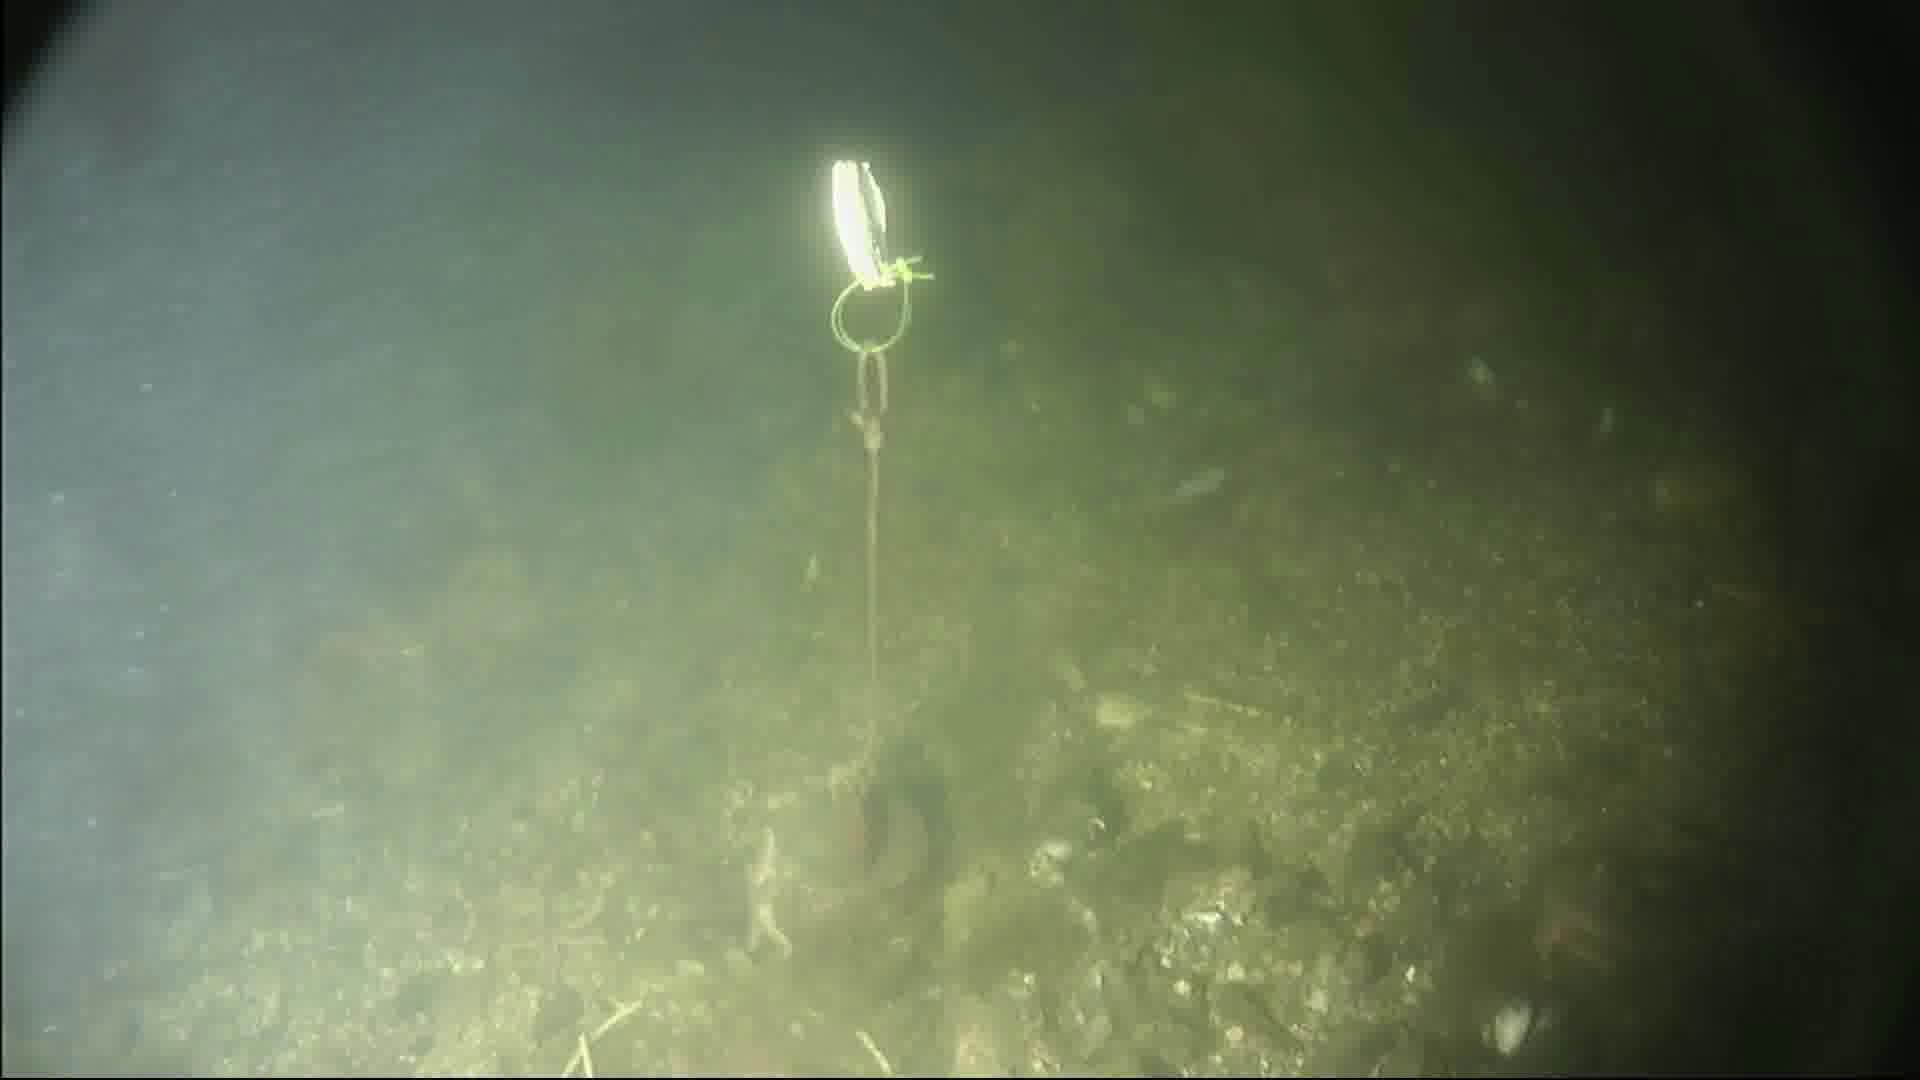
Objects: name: shrimp
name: starfish